This Is Love (will.i.am song)

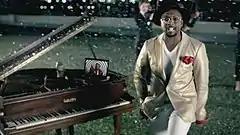
will.i.am and his grand piano on the South Bank accompanied by a laptop, displaying shots of the night club.

The music video for "This Is Love" was shot in London, United Kingdom, with part of it shot at Potter's Fields on the South Bank of the Thames near Tower Bridge, in mid-May. It was released via VEVO on May 25, 2012.